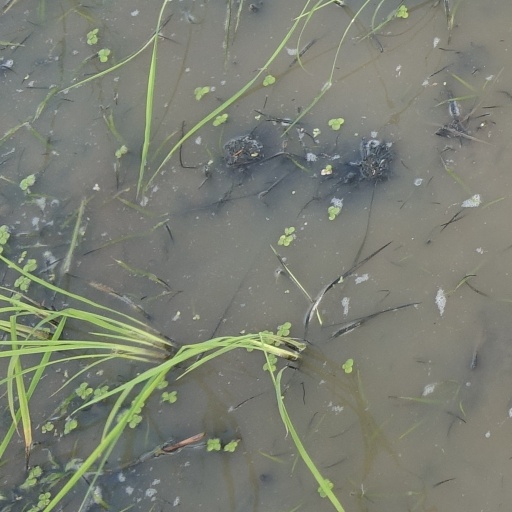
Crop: rice